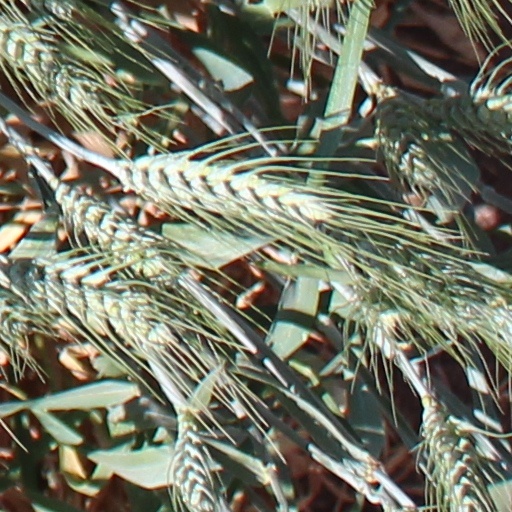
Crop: wheat